Transportation in Oklahoma City

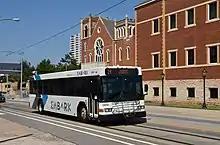
Embark bus in downtown Oklahoma City, 2021

Embark is the public transit provider with its new bus terminal downtown at NW 5th Street and Hudson Avenue. Embark has numerous routes, most of them being in the central inner city areas and commuter routes from the suburbs of Edmond and Norman to downtown. Metro's service is lacking in some respects, but there are plans to improve it through Metro's vision known as Fixed Guideway Study.